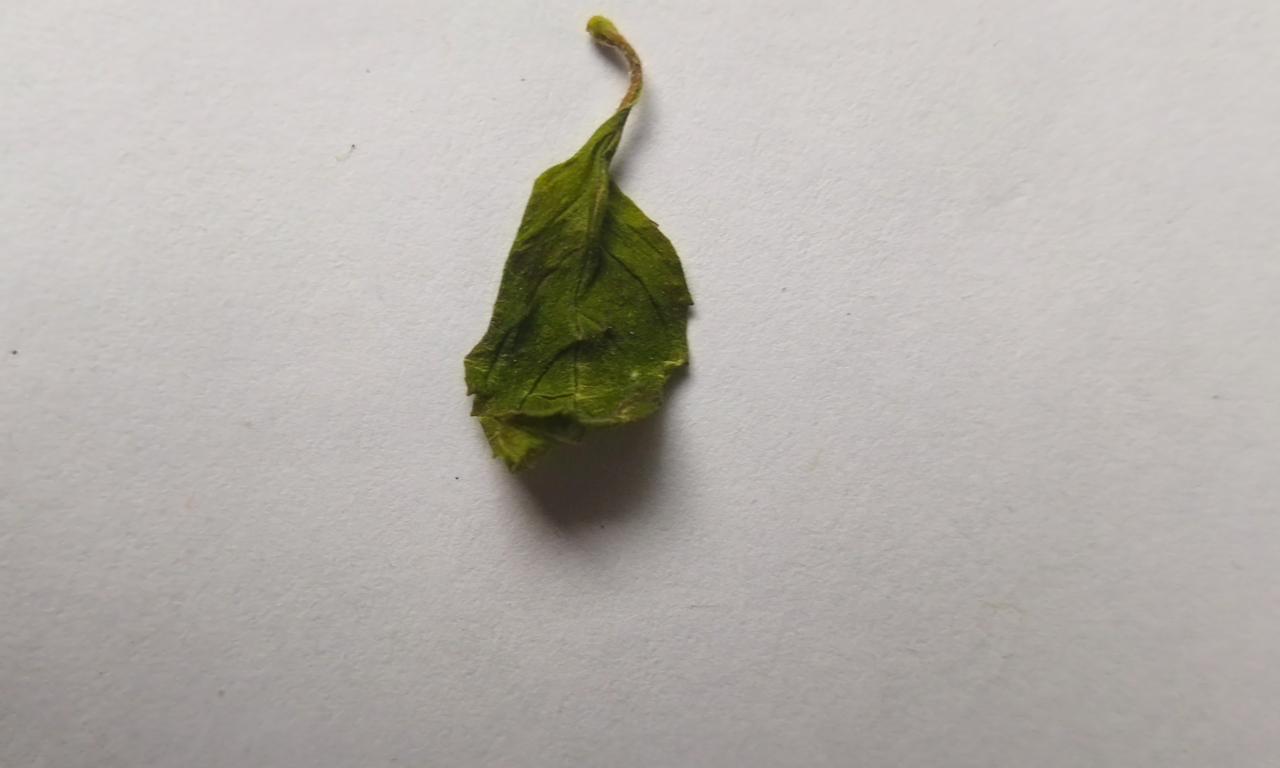
Label: Dried